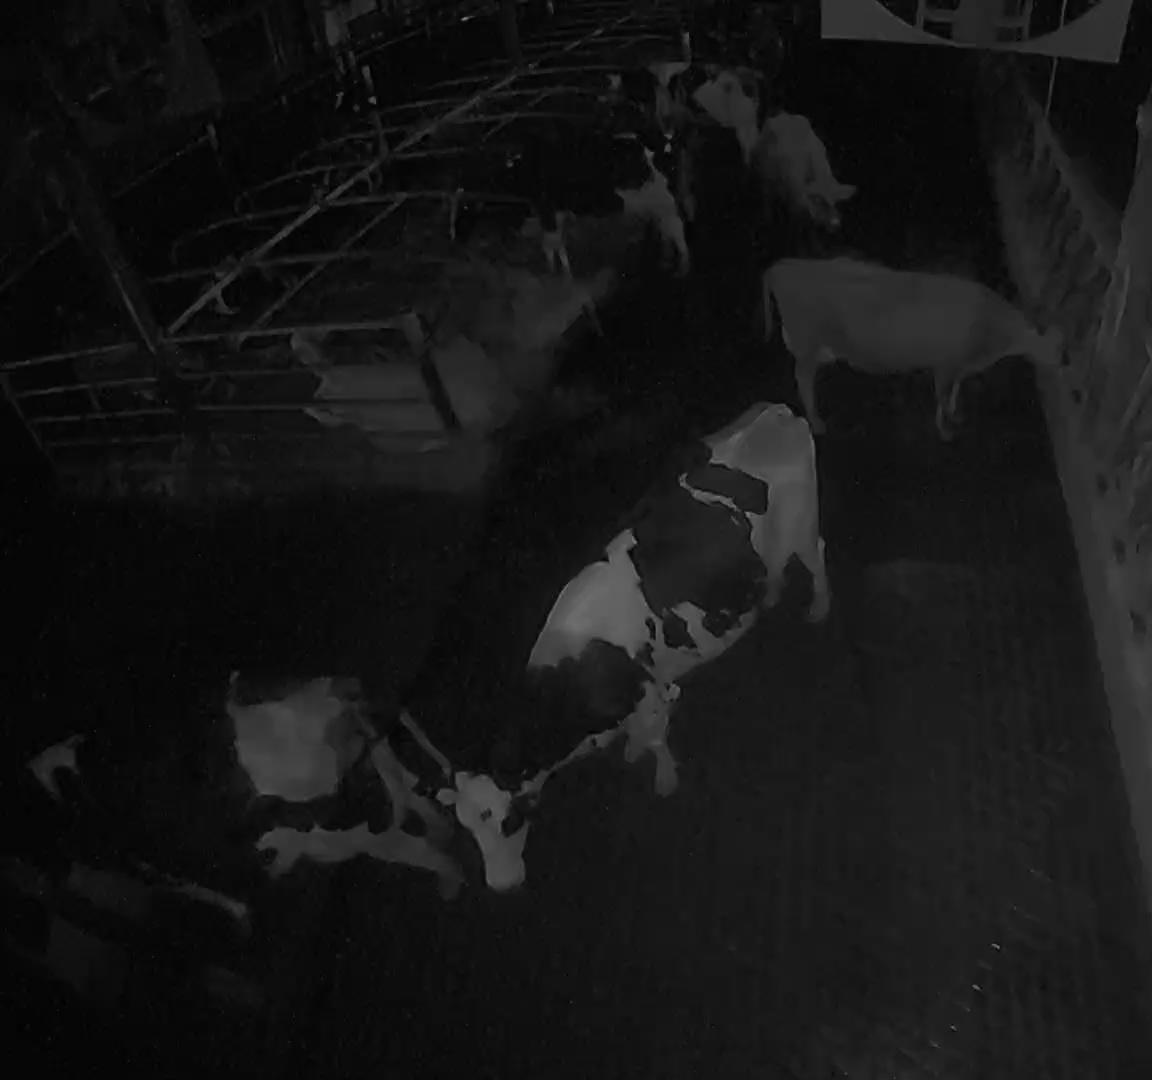
Number of cows: 8